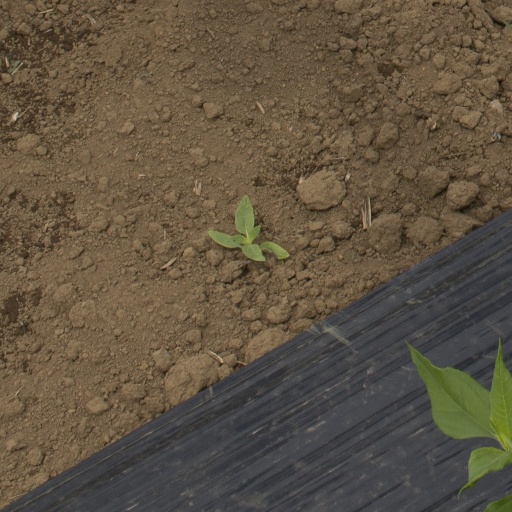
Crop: Jerusalem artichoke